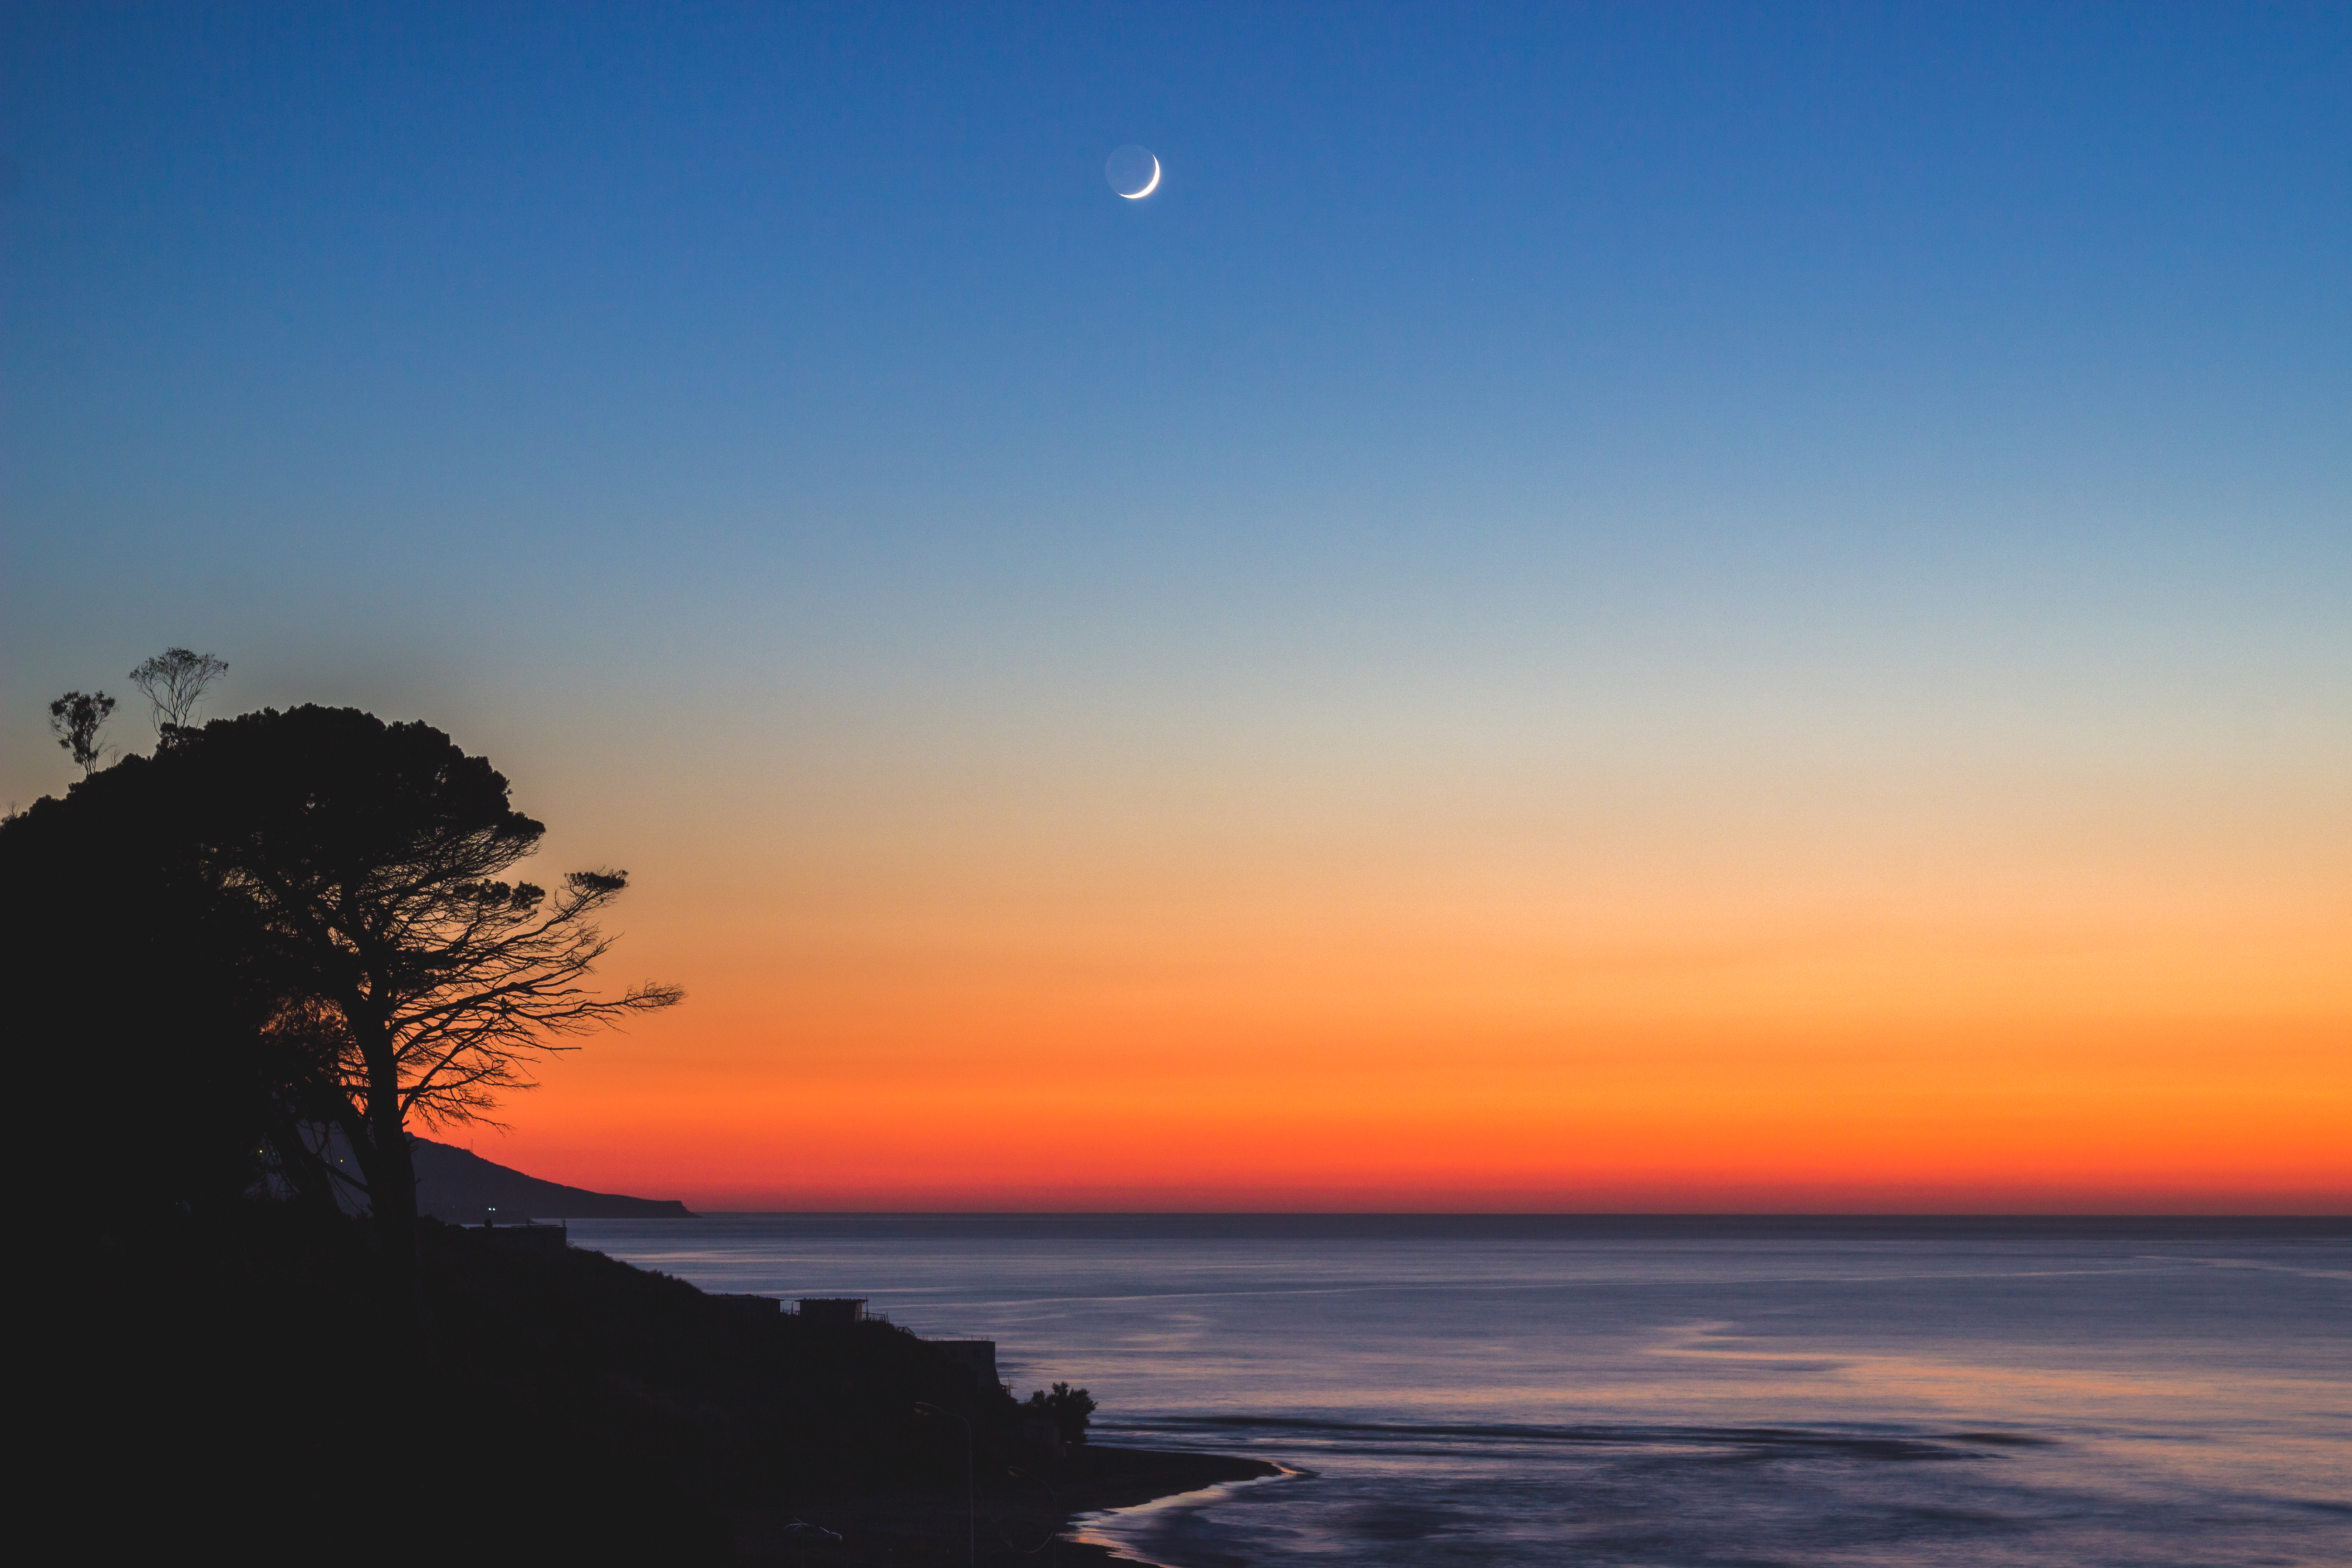
sea, sunset, beach, colors, moon, crescent moon, sky, horizon, atmosphere, sunrise, daytime, calm, dawn, sun, morning, afterglow, dusk, ocean, shore, evening, sunlight, computer wallpaper, astronomical object, coast, cloud, water